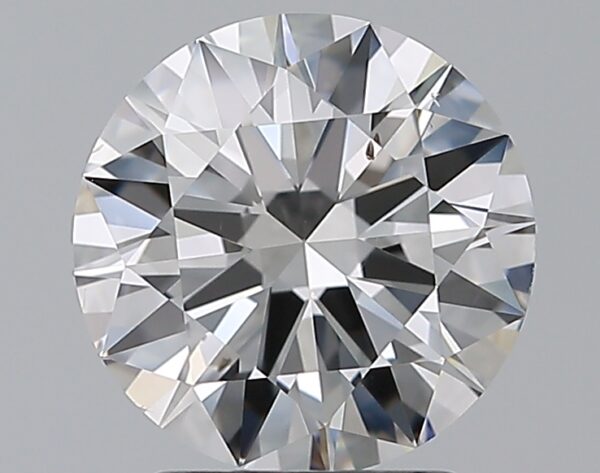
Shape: round
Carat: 2
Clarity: SI1
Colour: E
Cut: EX
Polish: EX
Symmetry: EX
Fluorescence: N
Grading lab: GIA
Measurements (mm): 8.2 x 8.24 x 4.88